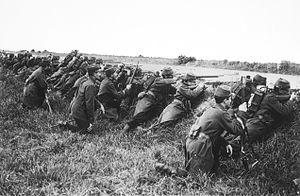
Soldats français embusqués derrière un fossé (manœuvres de 1913)&#91
L’offensive à outrance est une expression souvent utilisée pour décrire la doctrine de l'armée française de 1911 à 1914. Le principe au niveau stratégique est d'attaquer partout où on le peut, tandis qu'au niveau tactique il s'agit de foncer sur l'adversaire en recherchant le corps à corps.